Royal Navy

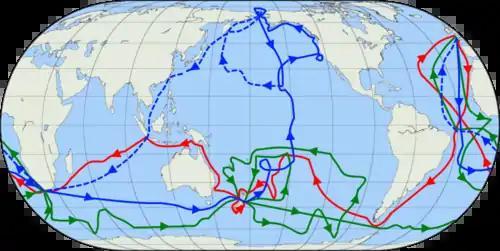
The routes of Royal Navy Captain James Cook's three voyages

In 1860, Albert, Prince Consort, wrote to the Foreign Secretary John Russell, 1st Earl Russell with his concern about "a perfect disgrace to our country, and particularly to the Admiralty". The stated shipbuilding policy of the British monarchy was to take advantage of technological change and so be able to deploy a new weapons system that could defend British interests before other national and imperial resources are reasonably mobilized. Nevertheless, British taxpayers scrutinized progress in modernizing the Royal Navy so as to ensure, that taxpayers' money is not wasted.